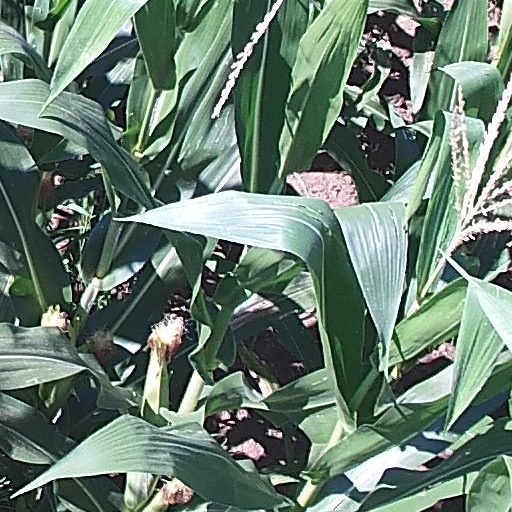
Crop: maize; corn